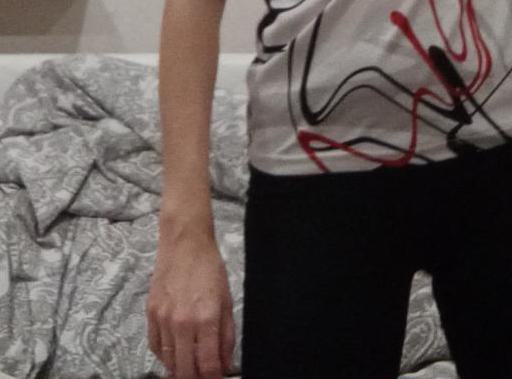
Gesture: no_gesture